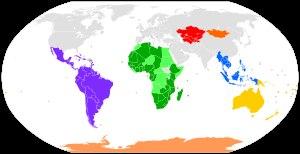
Une zone exempte d'armes nucléaires est définie selon l'ONU par un accord, généralement sous la forme d'un traité internationalement reconnu, qui bannit l'utilisation ou le déploiement d'armes nucléaires sur une région ou un pays donné. De plus, cet accord doit disposer de mécanismes de vérification et de contrôle pour appliquer les engagements des pays signataires.